Cromarty

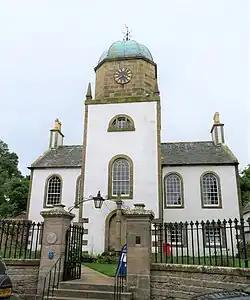
Cromarty Courthouse

Cromarty is architecturally important for its Georgian merchant houses, such as Forsyth House, built by William Forsyth, that stand within a townscape of Georgian and Victorian fisherman's cottages in the local vernacular style. It is an outstanding example of an 18th/19th century burgh, "the jewel in the crown of Scottish Vernacular Architecture". The cottage with crow-stepped gables in Church Street, in which the geologist Hugh Miller was born (in 1801), is now the only remaining thatched building in Cromarty, with most houses having switched to slate roofs.